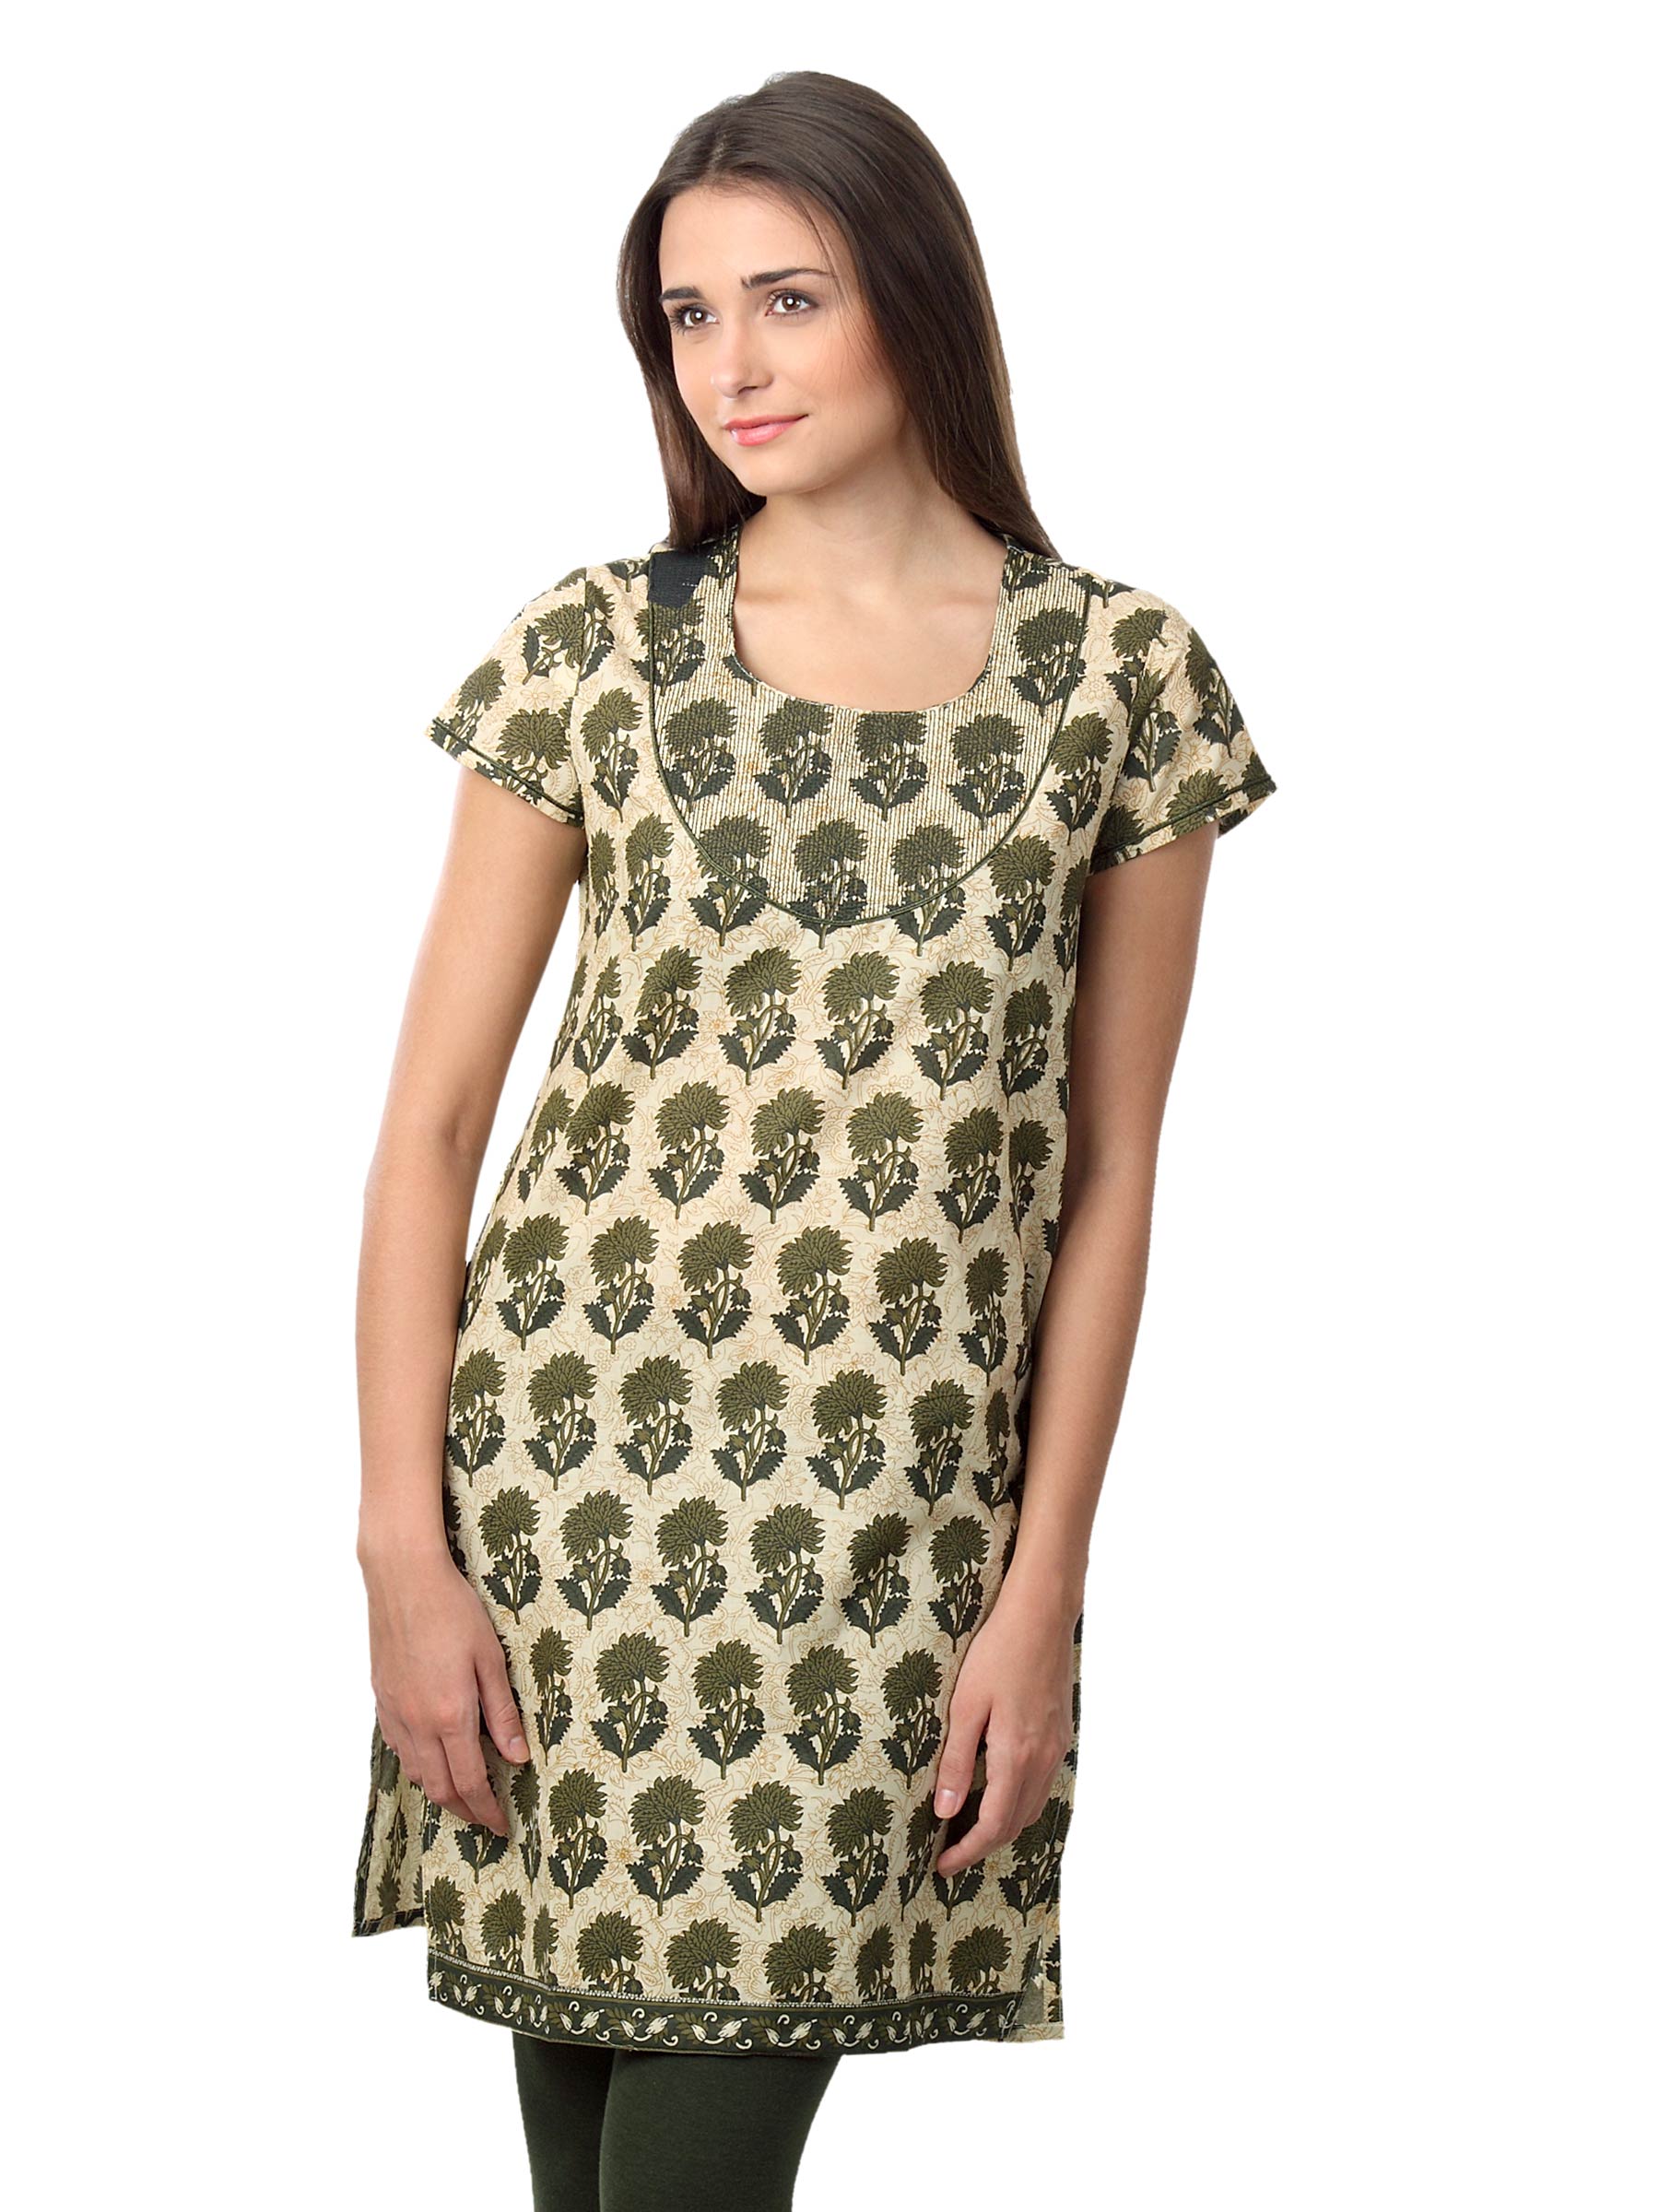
Vishudh Women Olive Vishudh Kurta
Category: Apparel / Topwear / Kurtas
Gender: Women
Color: Green
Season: Summer 2012
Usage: Ethnic